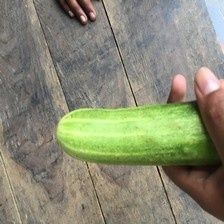
Label: cucumber